Question: Please indicate a possible affordance area of the hold_frisbee that can be used for holding.
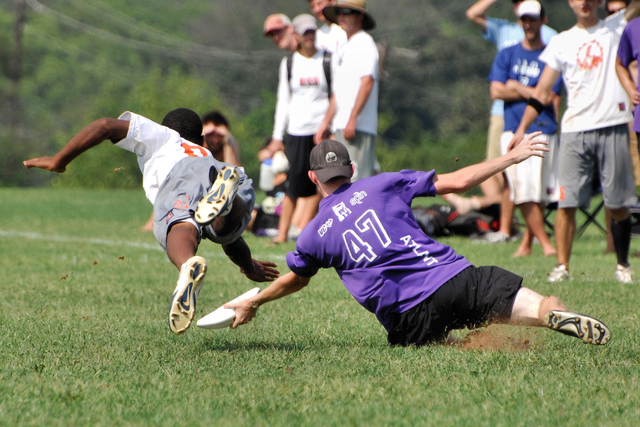
Answer: [194.007, 283.051, 268.438, 337.228]